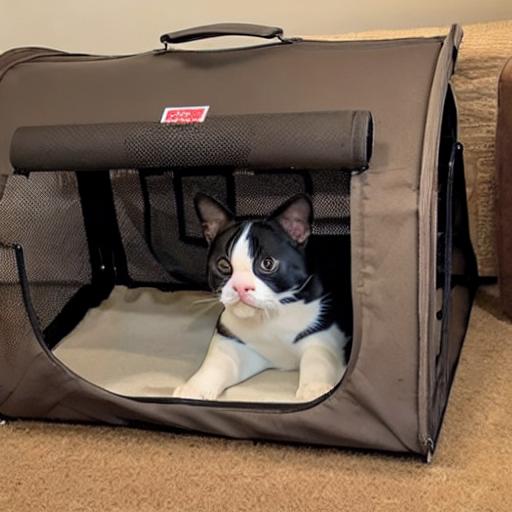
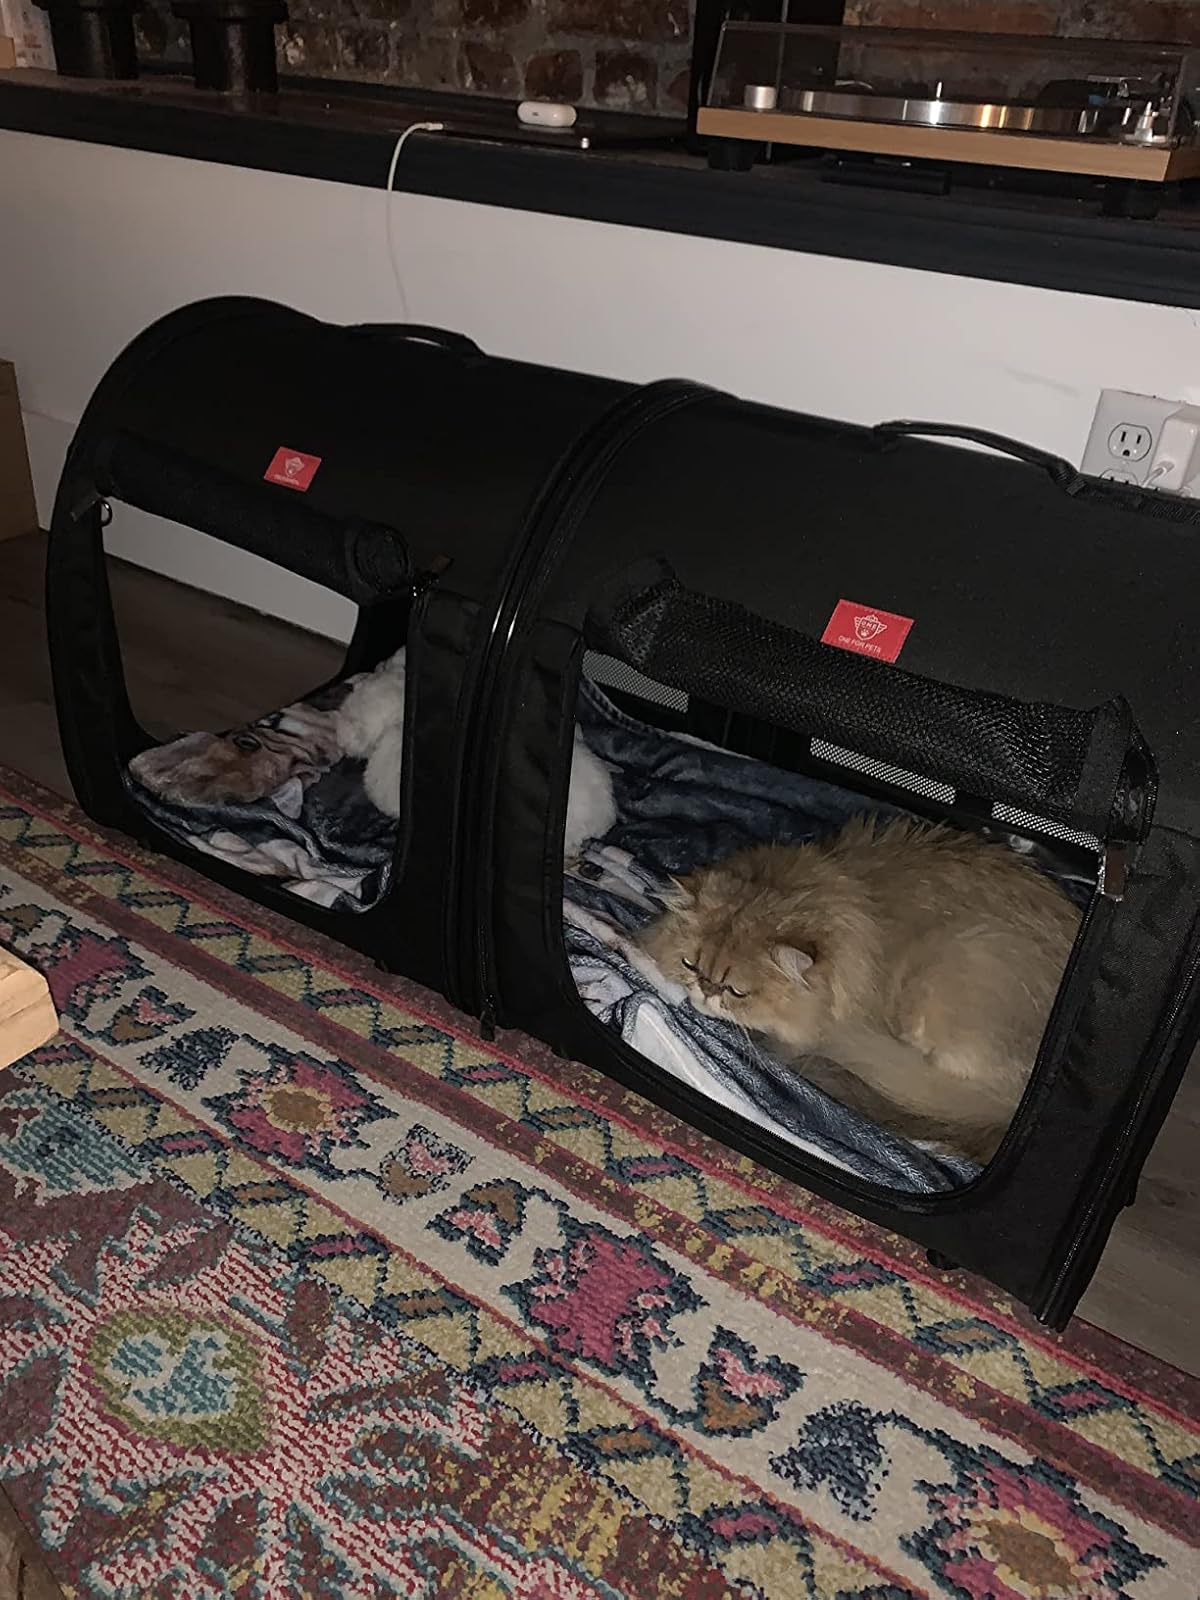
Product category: items_kennel
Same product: no